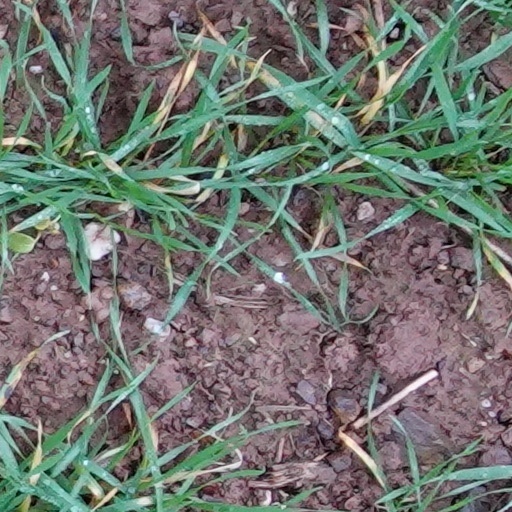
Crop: wheat